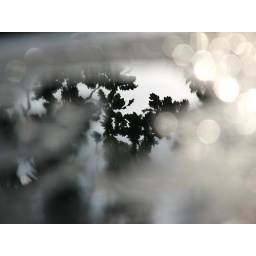
reflection of the trees in the water drop on table